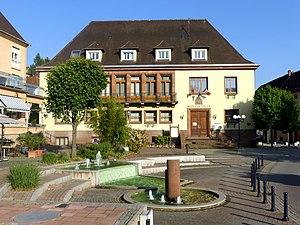
Vue, en soirée, de l'hôtel de ville de Niederbronn-les-Bains, en Alsace.
Niederbronn-les-Bains est une commune française située dans le département du Bas-Rhin, en région Grand Est.